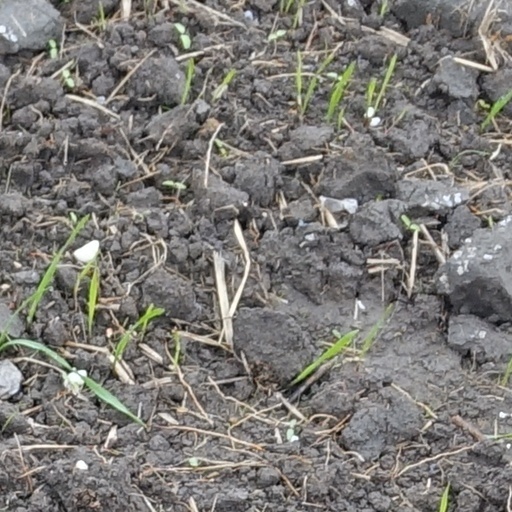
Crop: wheat